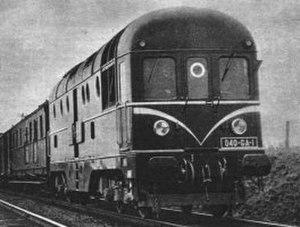
La 040 GA 1 est un prototype de locomotive à turbine à gaz construit par la régie nationale des usines Renault pour la société nationale des chemins de fer français.